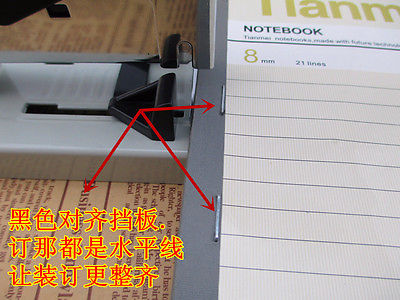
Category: stapler